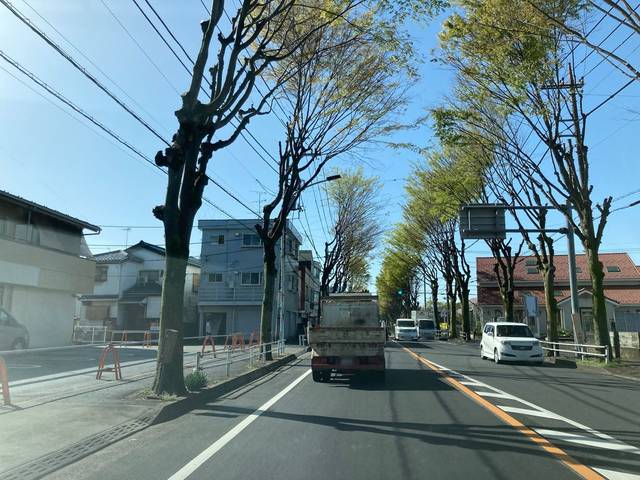
Region: Japan
Coordinates: 35.747, 139.444